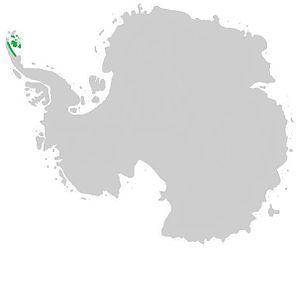
Antarctopelta est un genre éteint de dinosaures ornithischiens ankylosauriens de taille moyenne ayant vécu en Antarctique au Crétacé supérieur. Un seul spécimen a été découvert dans la formation de Santa Marta sur l'Île James-Ross en 1986, constituant le premier dinosaure découvert en Antarctique, c’est le second de ce continent à être formellement nommé.